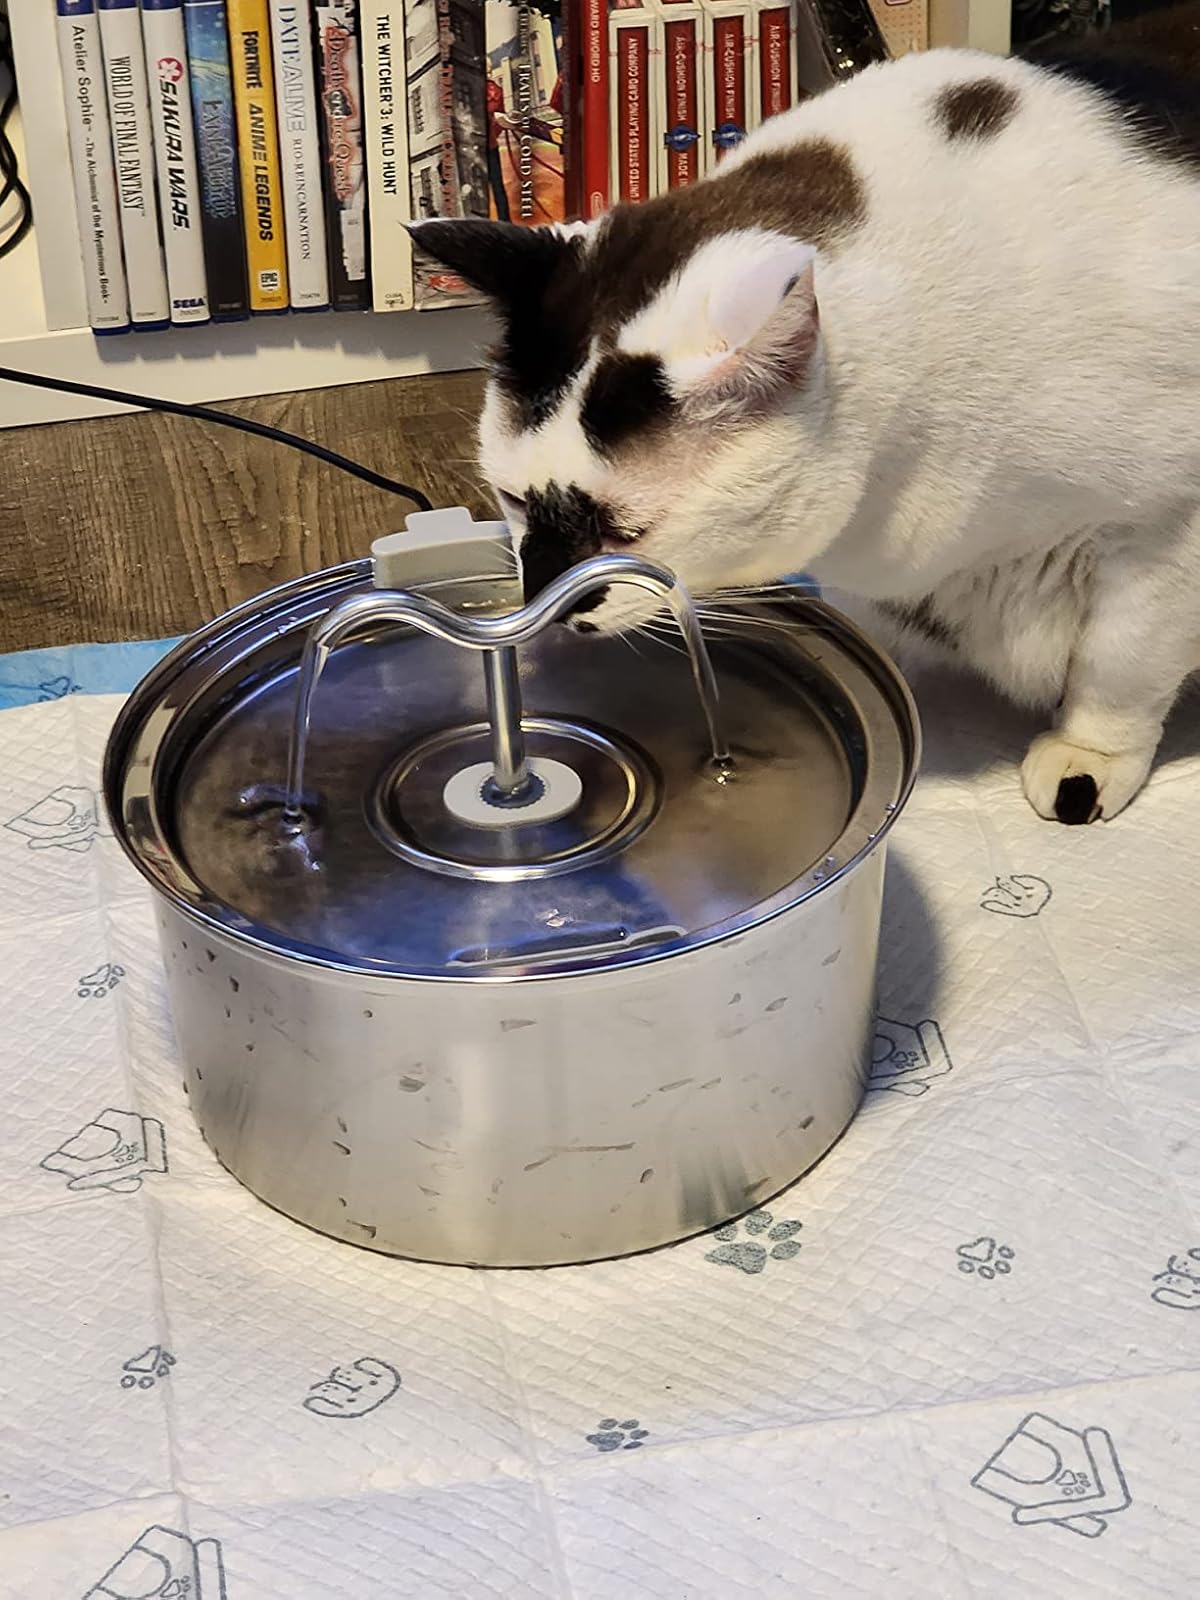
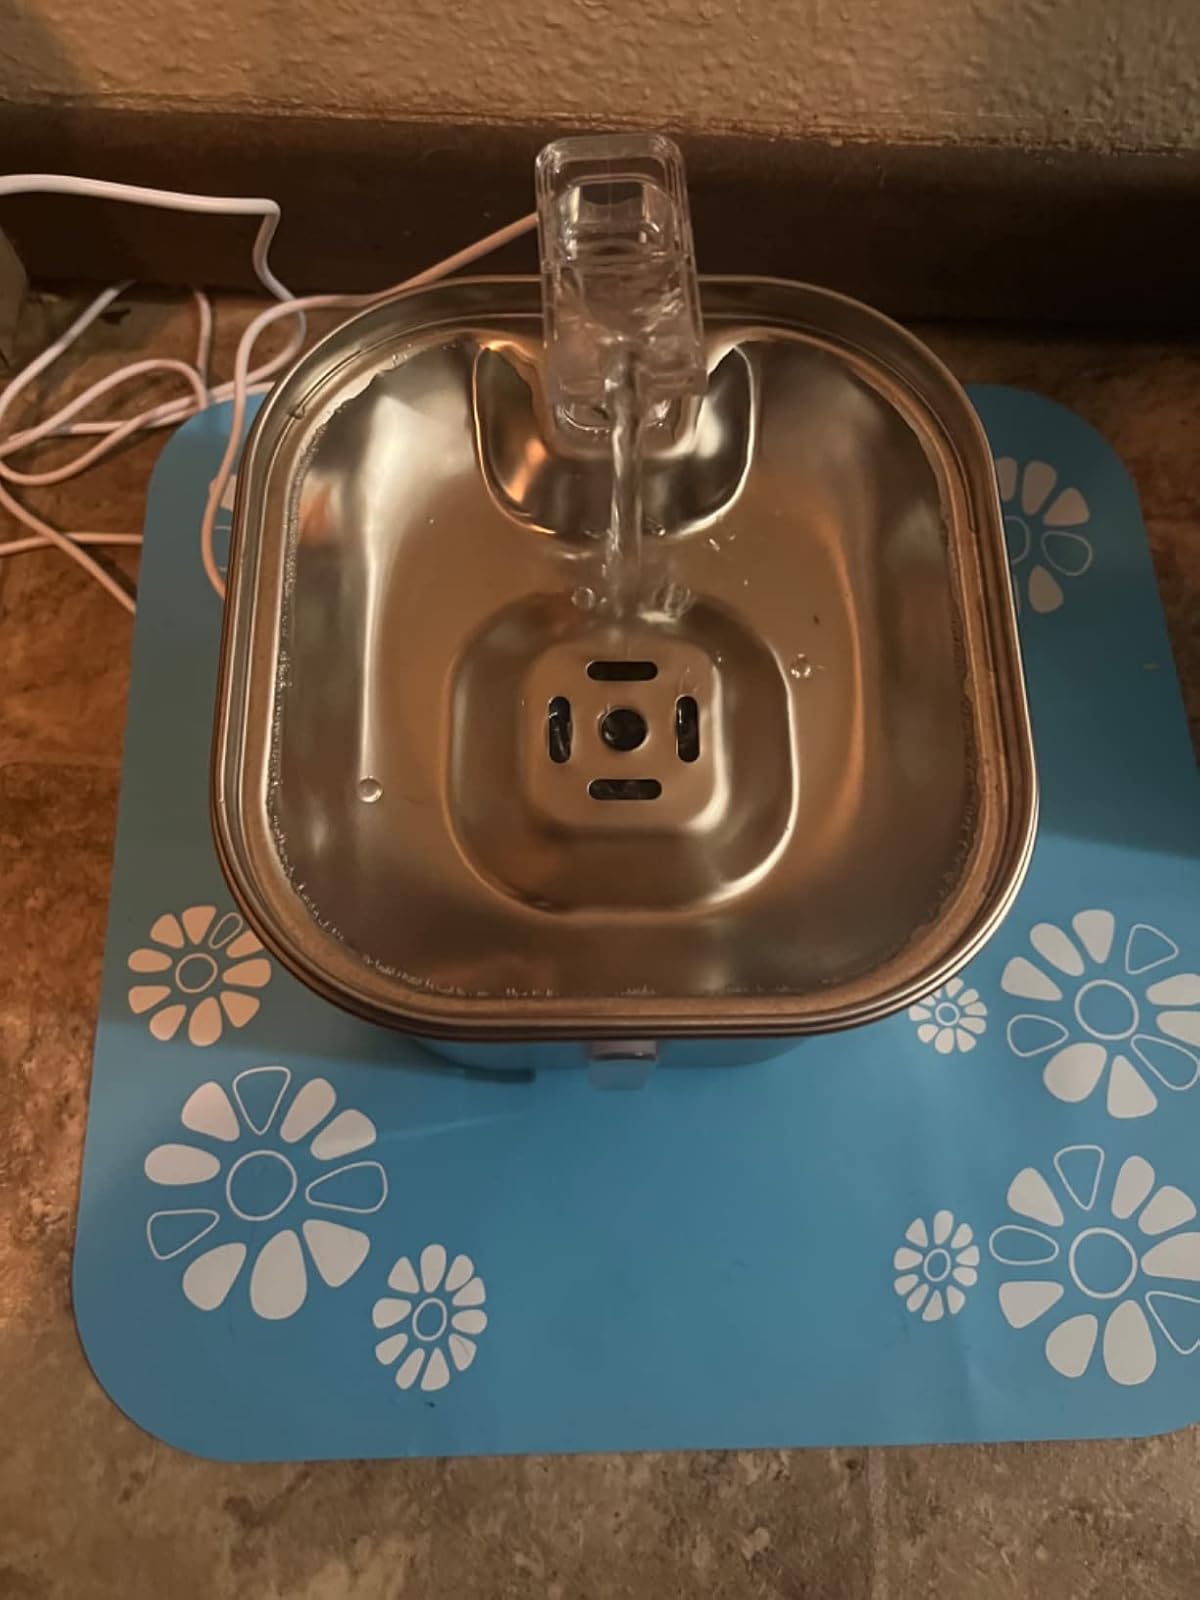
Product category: items_bowl
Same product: no